Euro First Air - Canarias Cargo

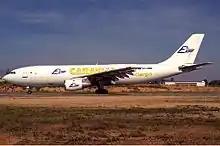
EFA - Canarias Cargo Airbus A300

Euro First Air - Canarias Cargo, also known as EFA - Canarias Cargo or simply Canarias Cargo, was an airline based in Las Palmas, Canary Islands, Spain.